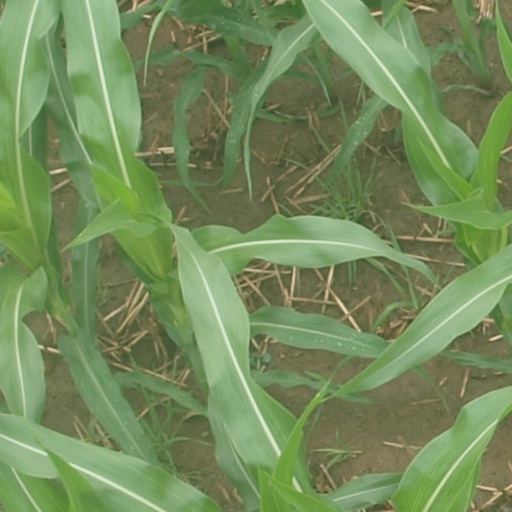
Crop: maize; corn